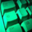
Label: keyboard